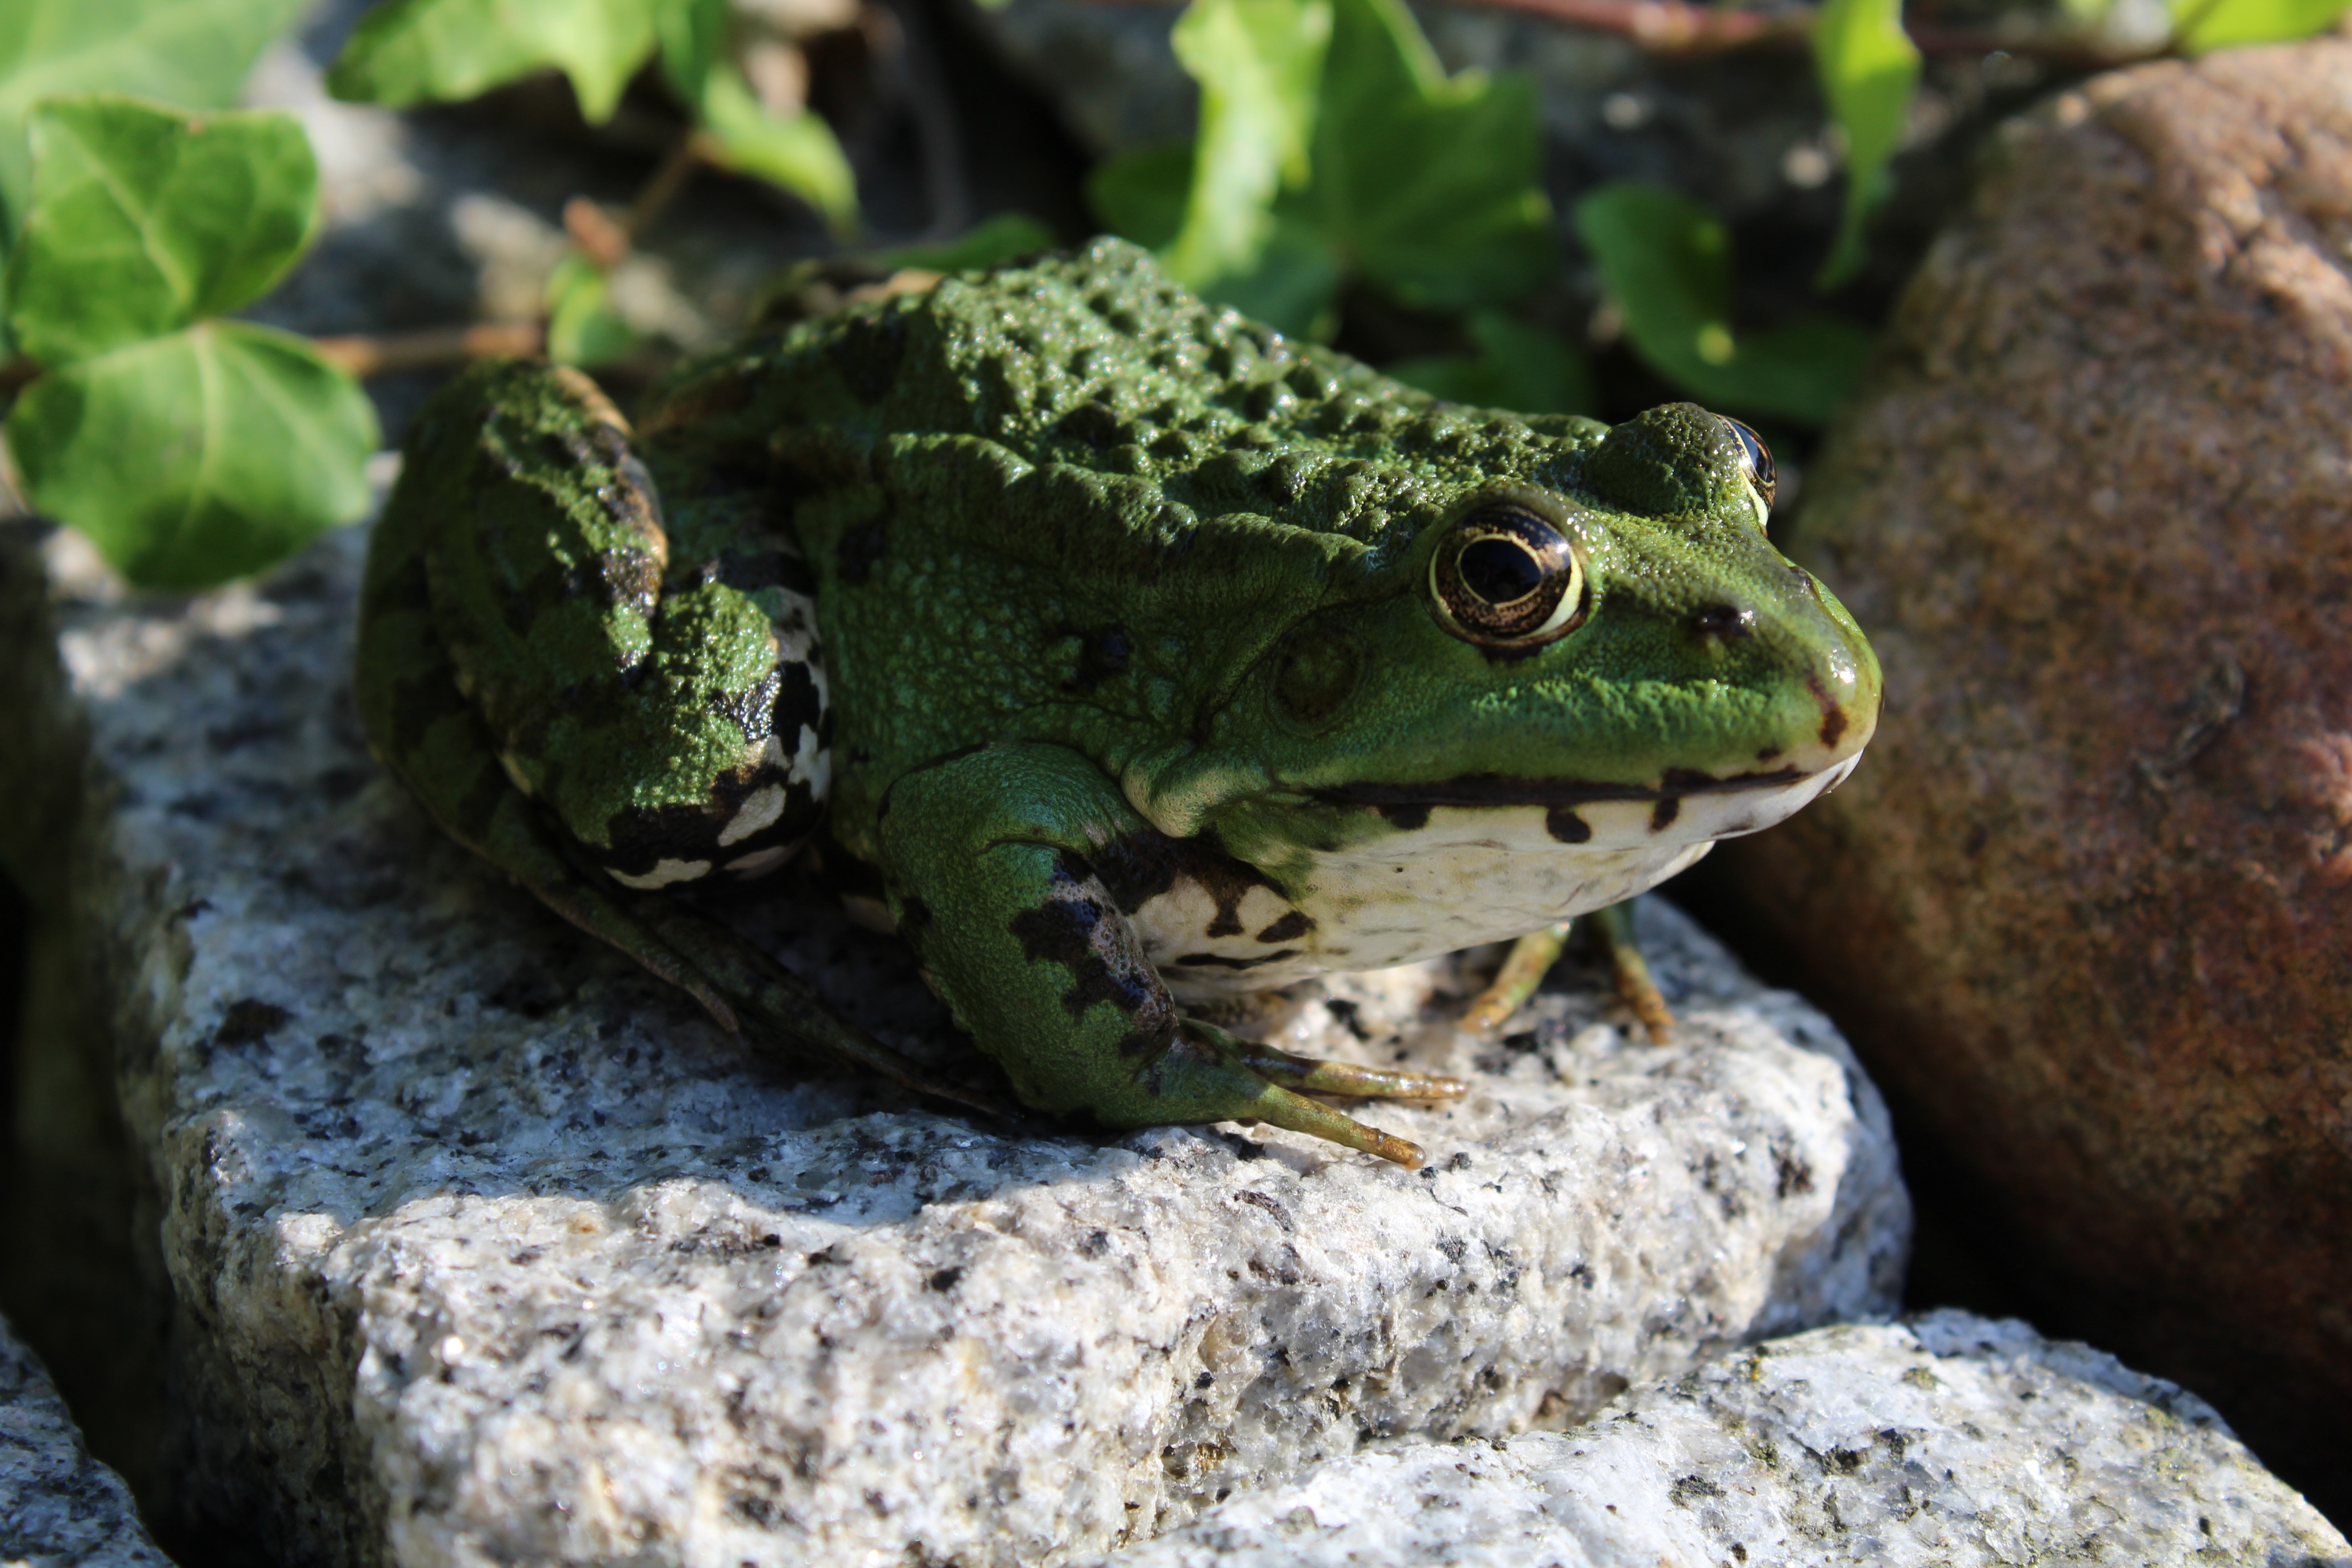
water, nature, animal, summer, wildlife, green, frog, toad, amphibian, garden, close, fauna, stones, vertebrate, waters, garden pond, lacerta, green frog, frog pond, aquatic animal, bullfrog, ranidae, lacertidae